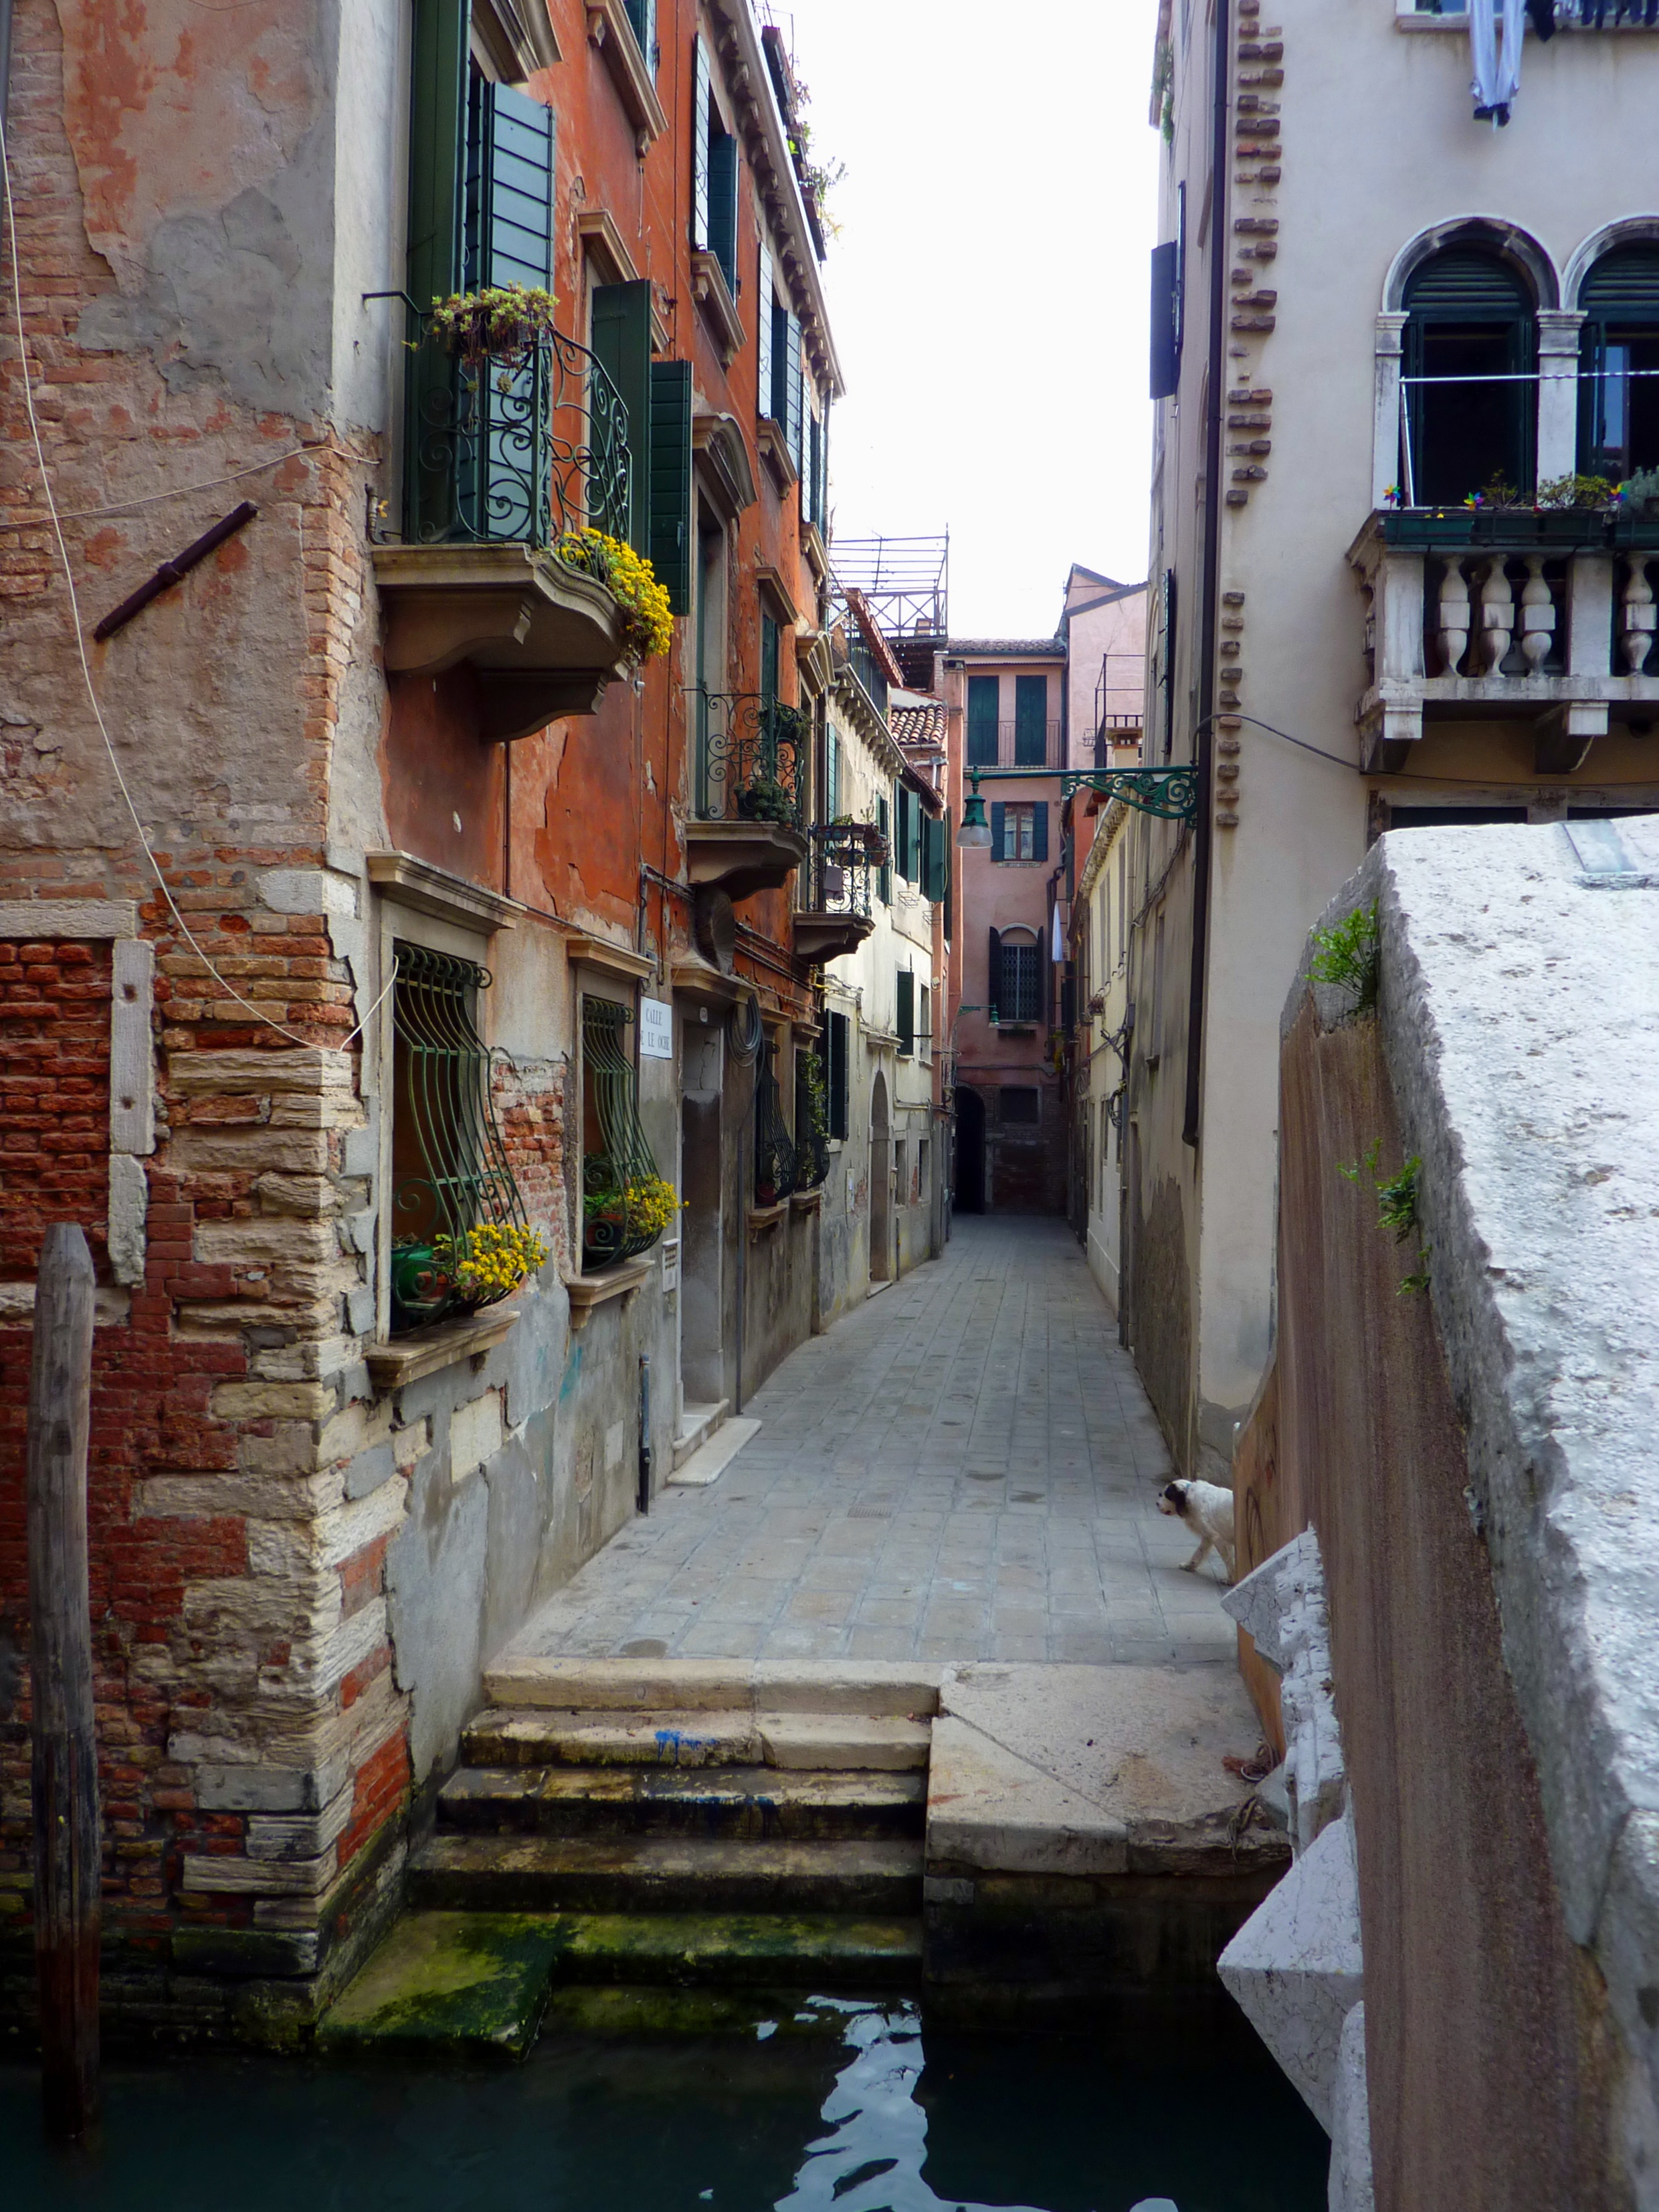
road, street, town, alley, canal, village, italy, venice, decay, lane, waterway, infrastructure, calle, neighbourhood, urban area, human settlement